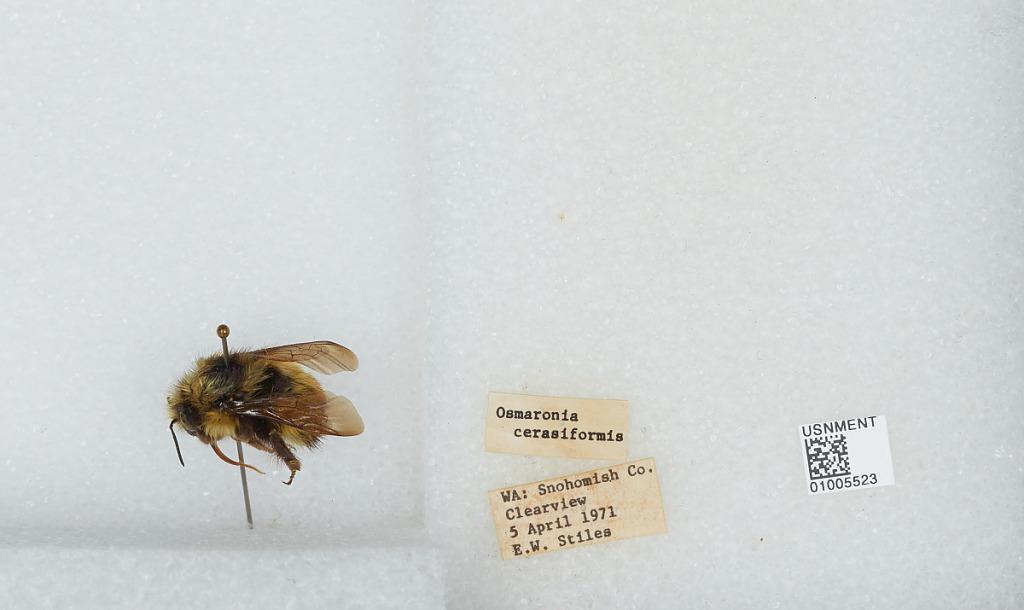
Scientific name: Bombus (Pyrobombus) flavifrons Cresson
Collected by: E. Stiles
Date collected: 1971-4-5
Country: United States
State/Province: Washington
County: Snohomish
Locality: Clearview
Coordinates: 47.8292, -122.145